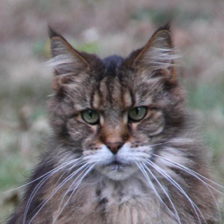
Label: animals